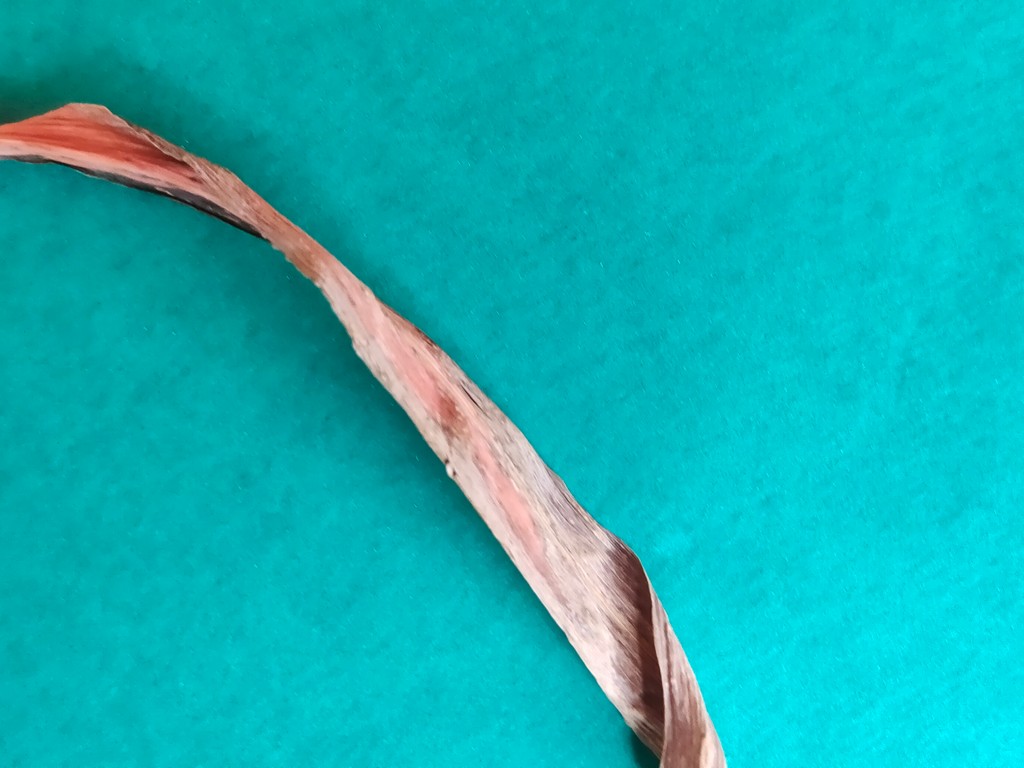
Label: Dried